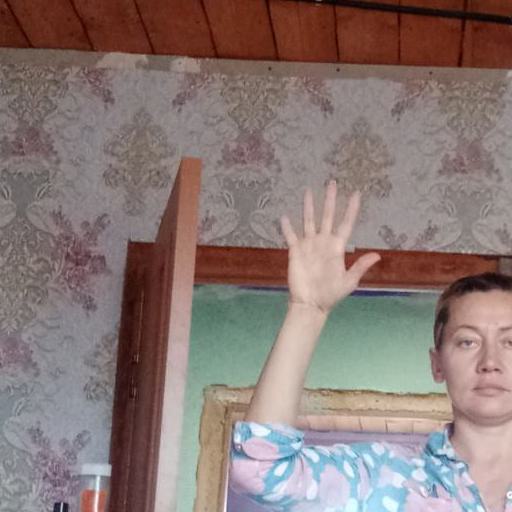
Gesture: palm